Adakhan Madumarov

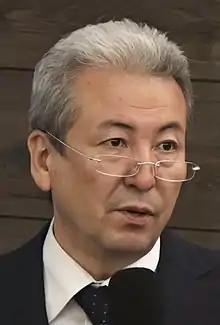
Madumarov in 2017

Adakhan Kimsanbayevich Madumarov (born 9 March 1965) is a Kyrgyz lawyer, historian, and politician, currently the party chairman of United Kyrgyzstan, and previously served as a member of the Supreme Council of Kyrgyzstan from 1995 to 2005.